Ioki Station

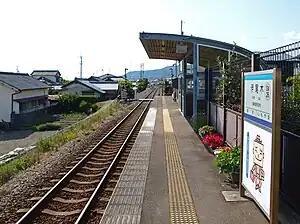
Ioki Station in 2010

is a passenger railway station located in the city of Aki, Kōchi Prefecture, Japan. It is operated by the third-sector Tosa Kuroshio Railway with the station number "GN26".